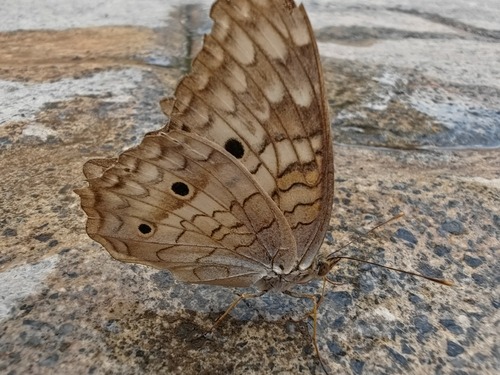
Scientific name: Anartia jatrophae
Common name: White peacock
Family: Nymphalidae
Order: Lepidoptera
Pollinator type: Primary pollinator
Habitat: Gardens, parks, and open areas
Geographic range: Southern United States to Argentina
Conservation status: Least Concern